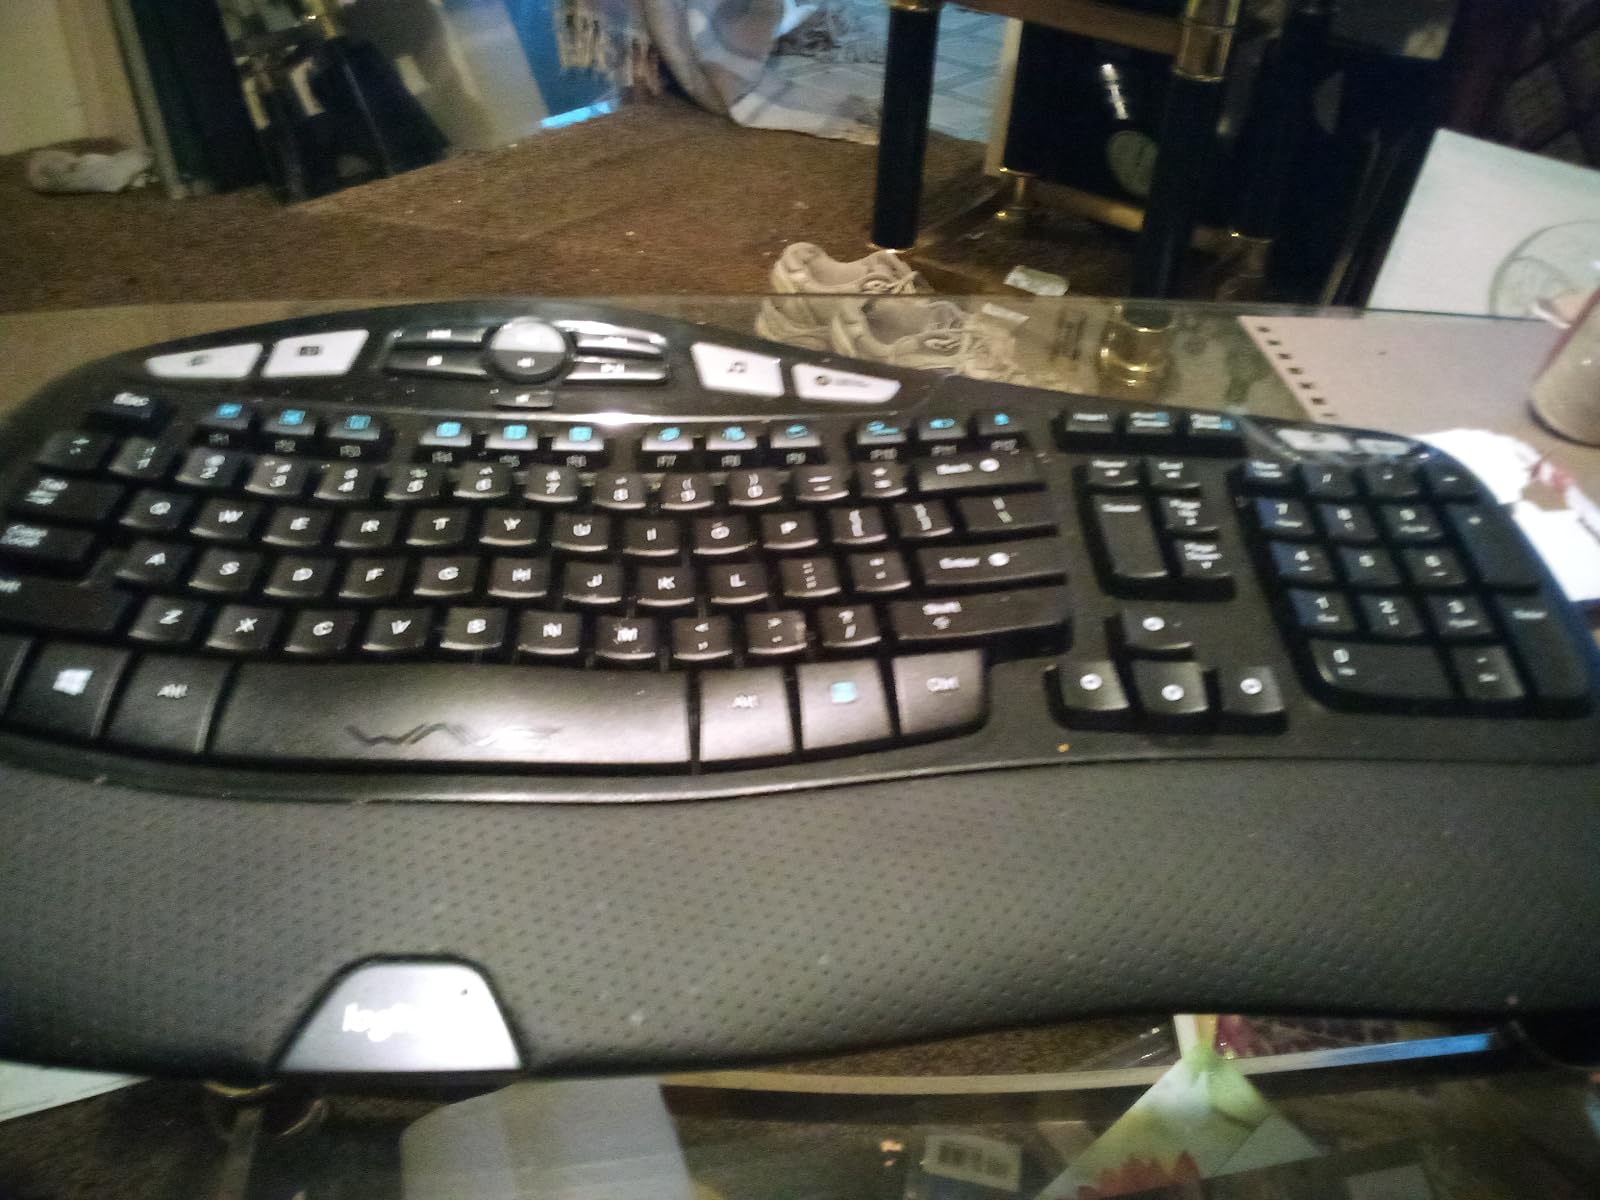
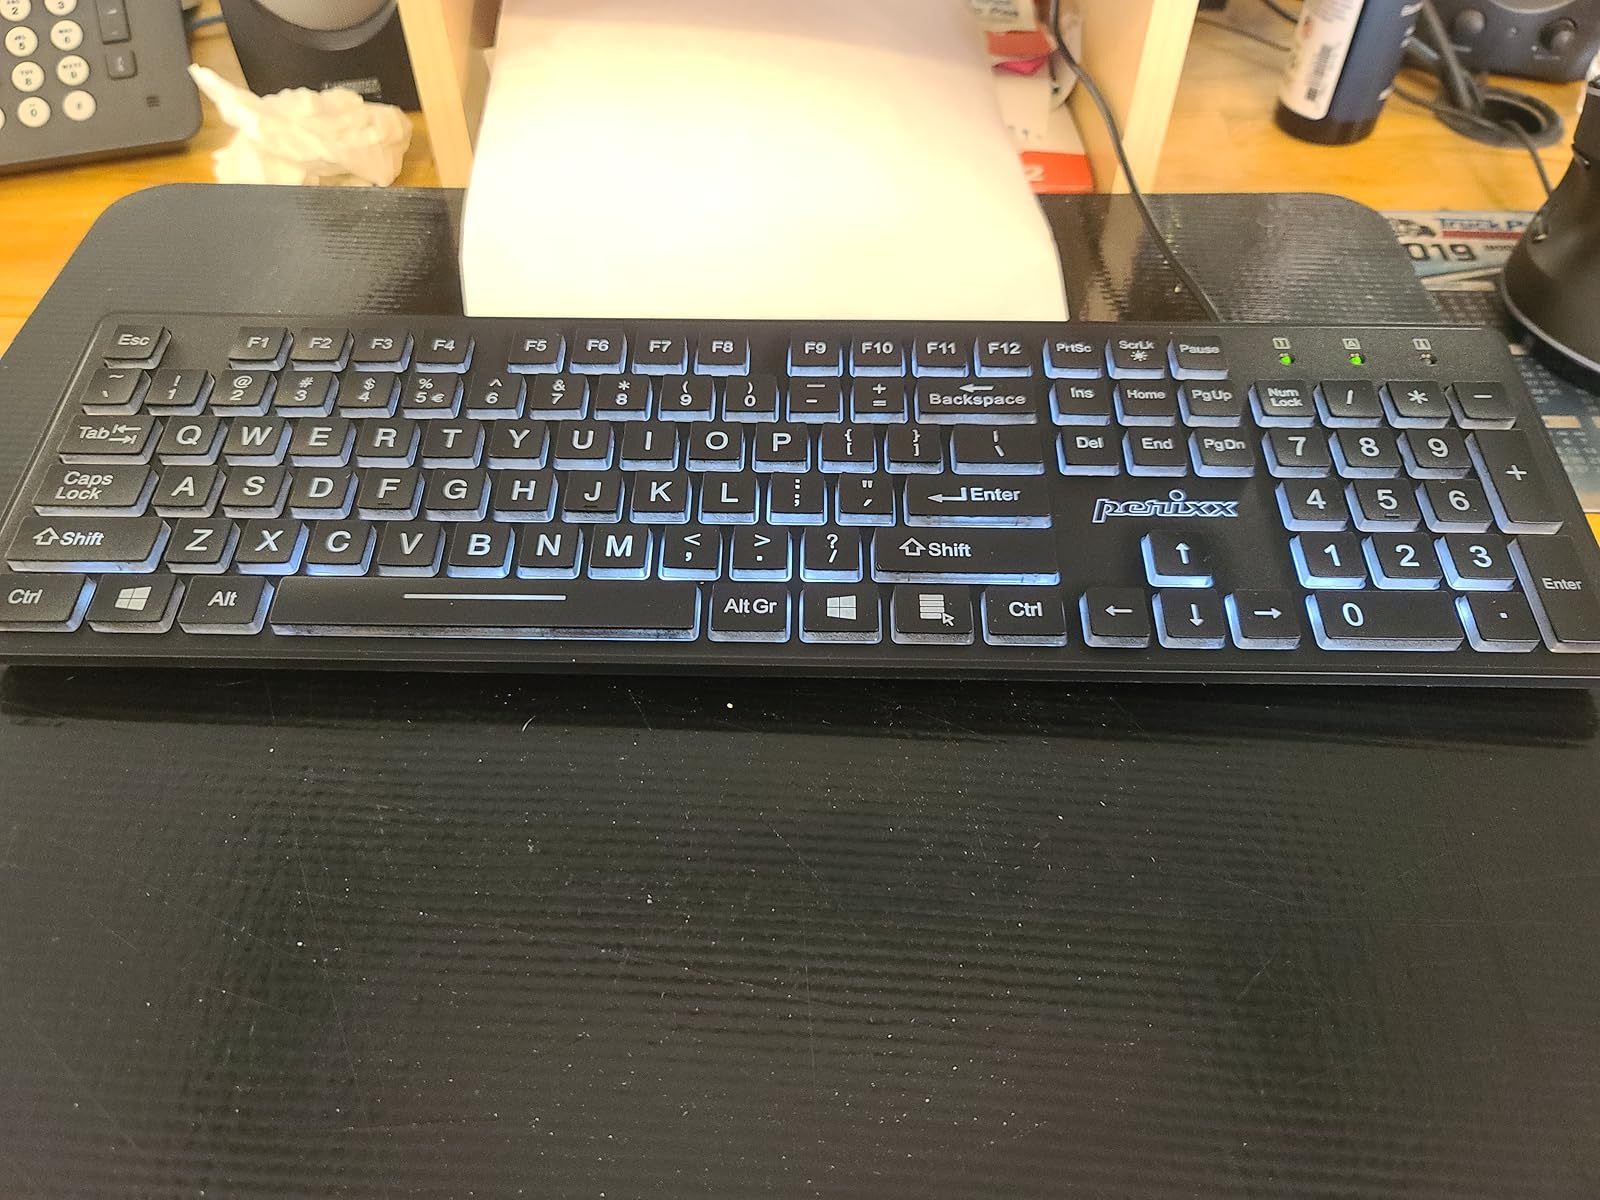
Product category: keyboard
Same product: no